Question: Please indicate a possible affordance area of drink_with_cup that can be used for drinking
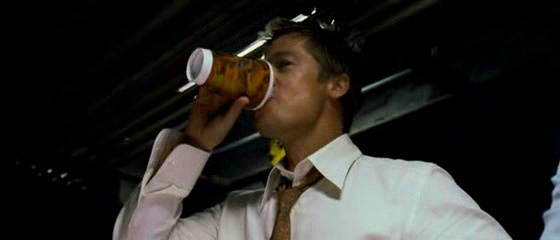
Answer: [179.5, 47, 266.5, 104]